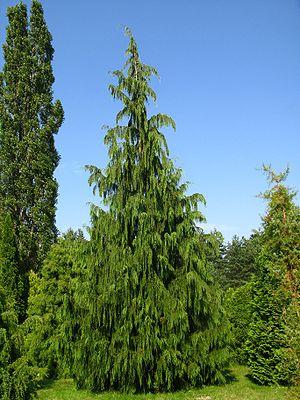
Le Cyprès de Nootka ou Cyprès de Nutka ou Faux-Cyprès de Nootka, Cupressus nootkatensis, est une espèce d’arbres du genre Cupressus de la famille des Cupressaceae, originaire de l'ouest de l'Amérique du Nord, largement cultivé comme arbre ou arbuste d'ornement.